Alzheimer's disease in the Hispanic/Latino population

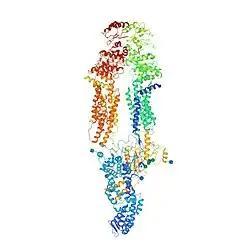
The Cryo-EM structure of Human ABCA1

Adenosine triphosphate (ATP)-binding cassette transporters are a large family of ABC transporters that regulates the efflux of cholesterol in neuronal cells. Two members of the ATP binding cassette transporter family have been implicated in LOAD: ABC Subfamily A Member 1 (ABCA1) and ABC Subfamily A member 7 (ABCA7). ABCA1 is a 220-240 kDa protein whose gene is located in chromosome 9q31.1 Its putative role in AD is tied to its role in stabilizing ApoE lipidation and degrading amyloid beta expressed in the brain. ABCA7 exhibits strong genetic linkage to AD; it is involved in lipid and cholesterol processing, as well as immune system function. ABCA7 exhibits tighter association with amyloid deposition than ABCA1. The research on ABCA7 mutations in the Hispanic/Latino population is a bit controversial. Some studies propose that mutations in ABCA7 are more common in Caucasian patients, whereas Hispanics/Latinos are more likely to express a BIN1 mutation. But researchers have still found polymorphisms specific to this population, one example being a 44-base pair frameshift deletion in "ABCA7" increases AD risk in African Americans and Caribbean Hispanics.